Jaya Thyagarajan

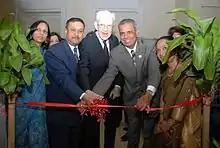
Jaya Thyagarajan (extreme right) with the Consul General Mr. Prabhu Dayal and Ambassador Philip Talbot at the launch of Asia Initiatives, New York, April 2009

Her first Exhibition was at Kalakshetra school in 1980 followed by one in 1981. She has held successful Solo Exhibitions at Max Muller Bhavan in 1982 and Triveni Art Gallery in New Delhi in May 1992 and August 1993. She was asked to participate in Kala-Mela organized by Lalit Kala Academy, New Delhi in 1986.